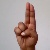
The image shows a hand gesture representing the letter 'U' in Indian Sign Language.